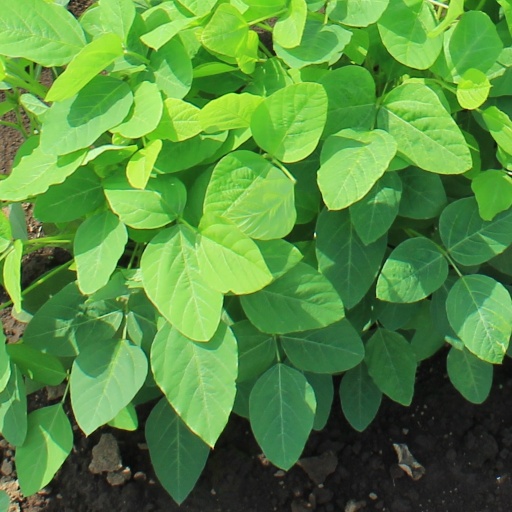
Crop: soybean